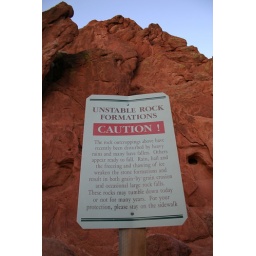
This is a sign Erica and I had to walk by to go rock climbing in the Garden of the Gods.